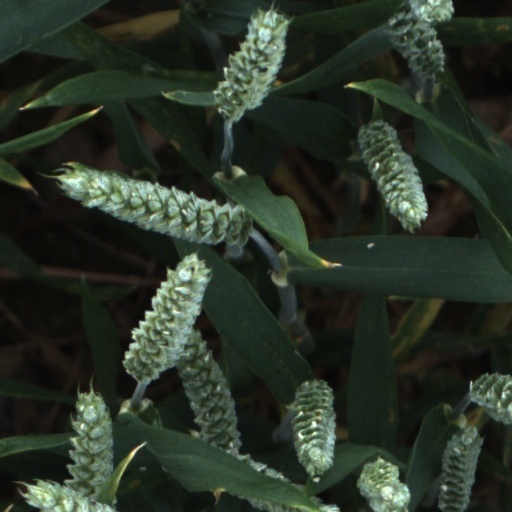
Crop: wheat